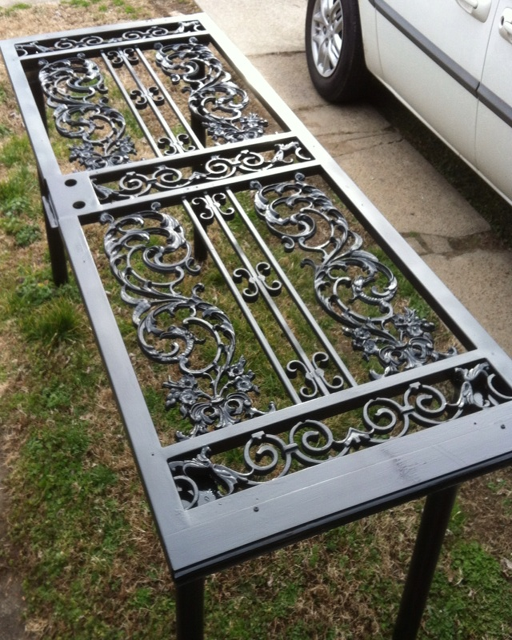
my dining room table , made from a wrought iron door we got .